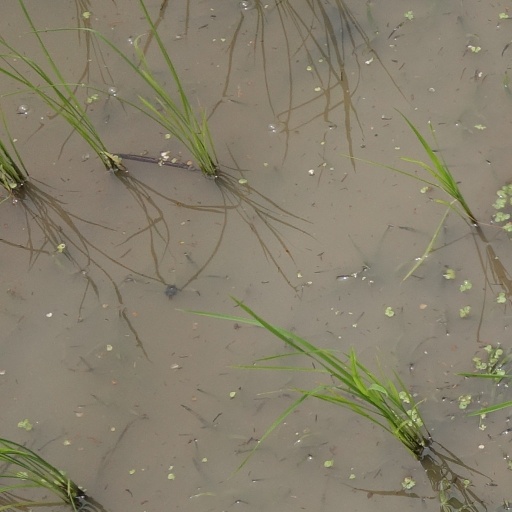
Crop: rice